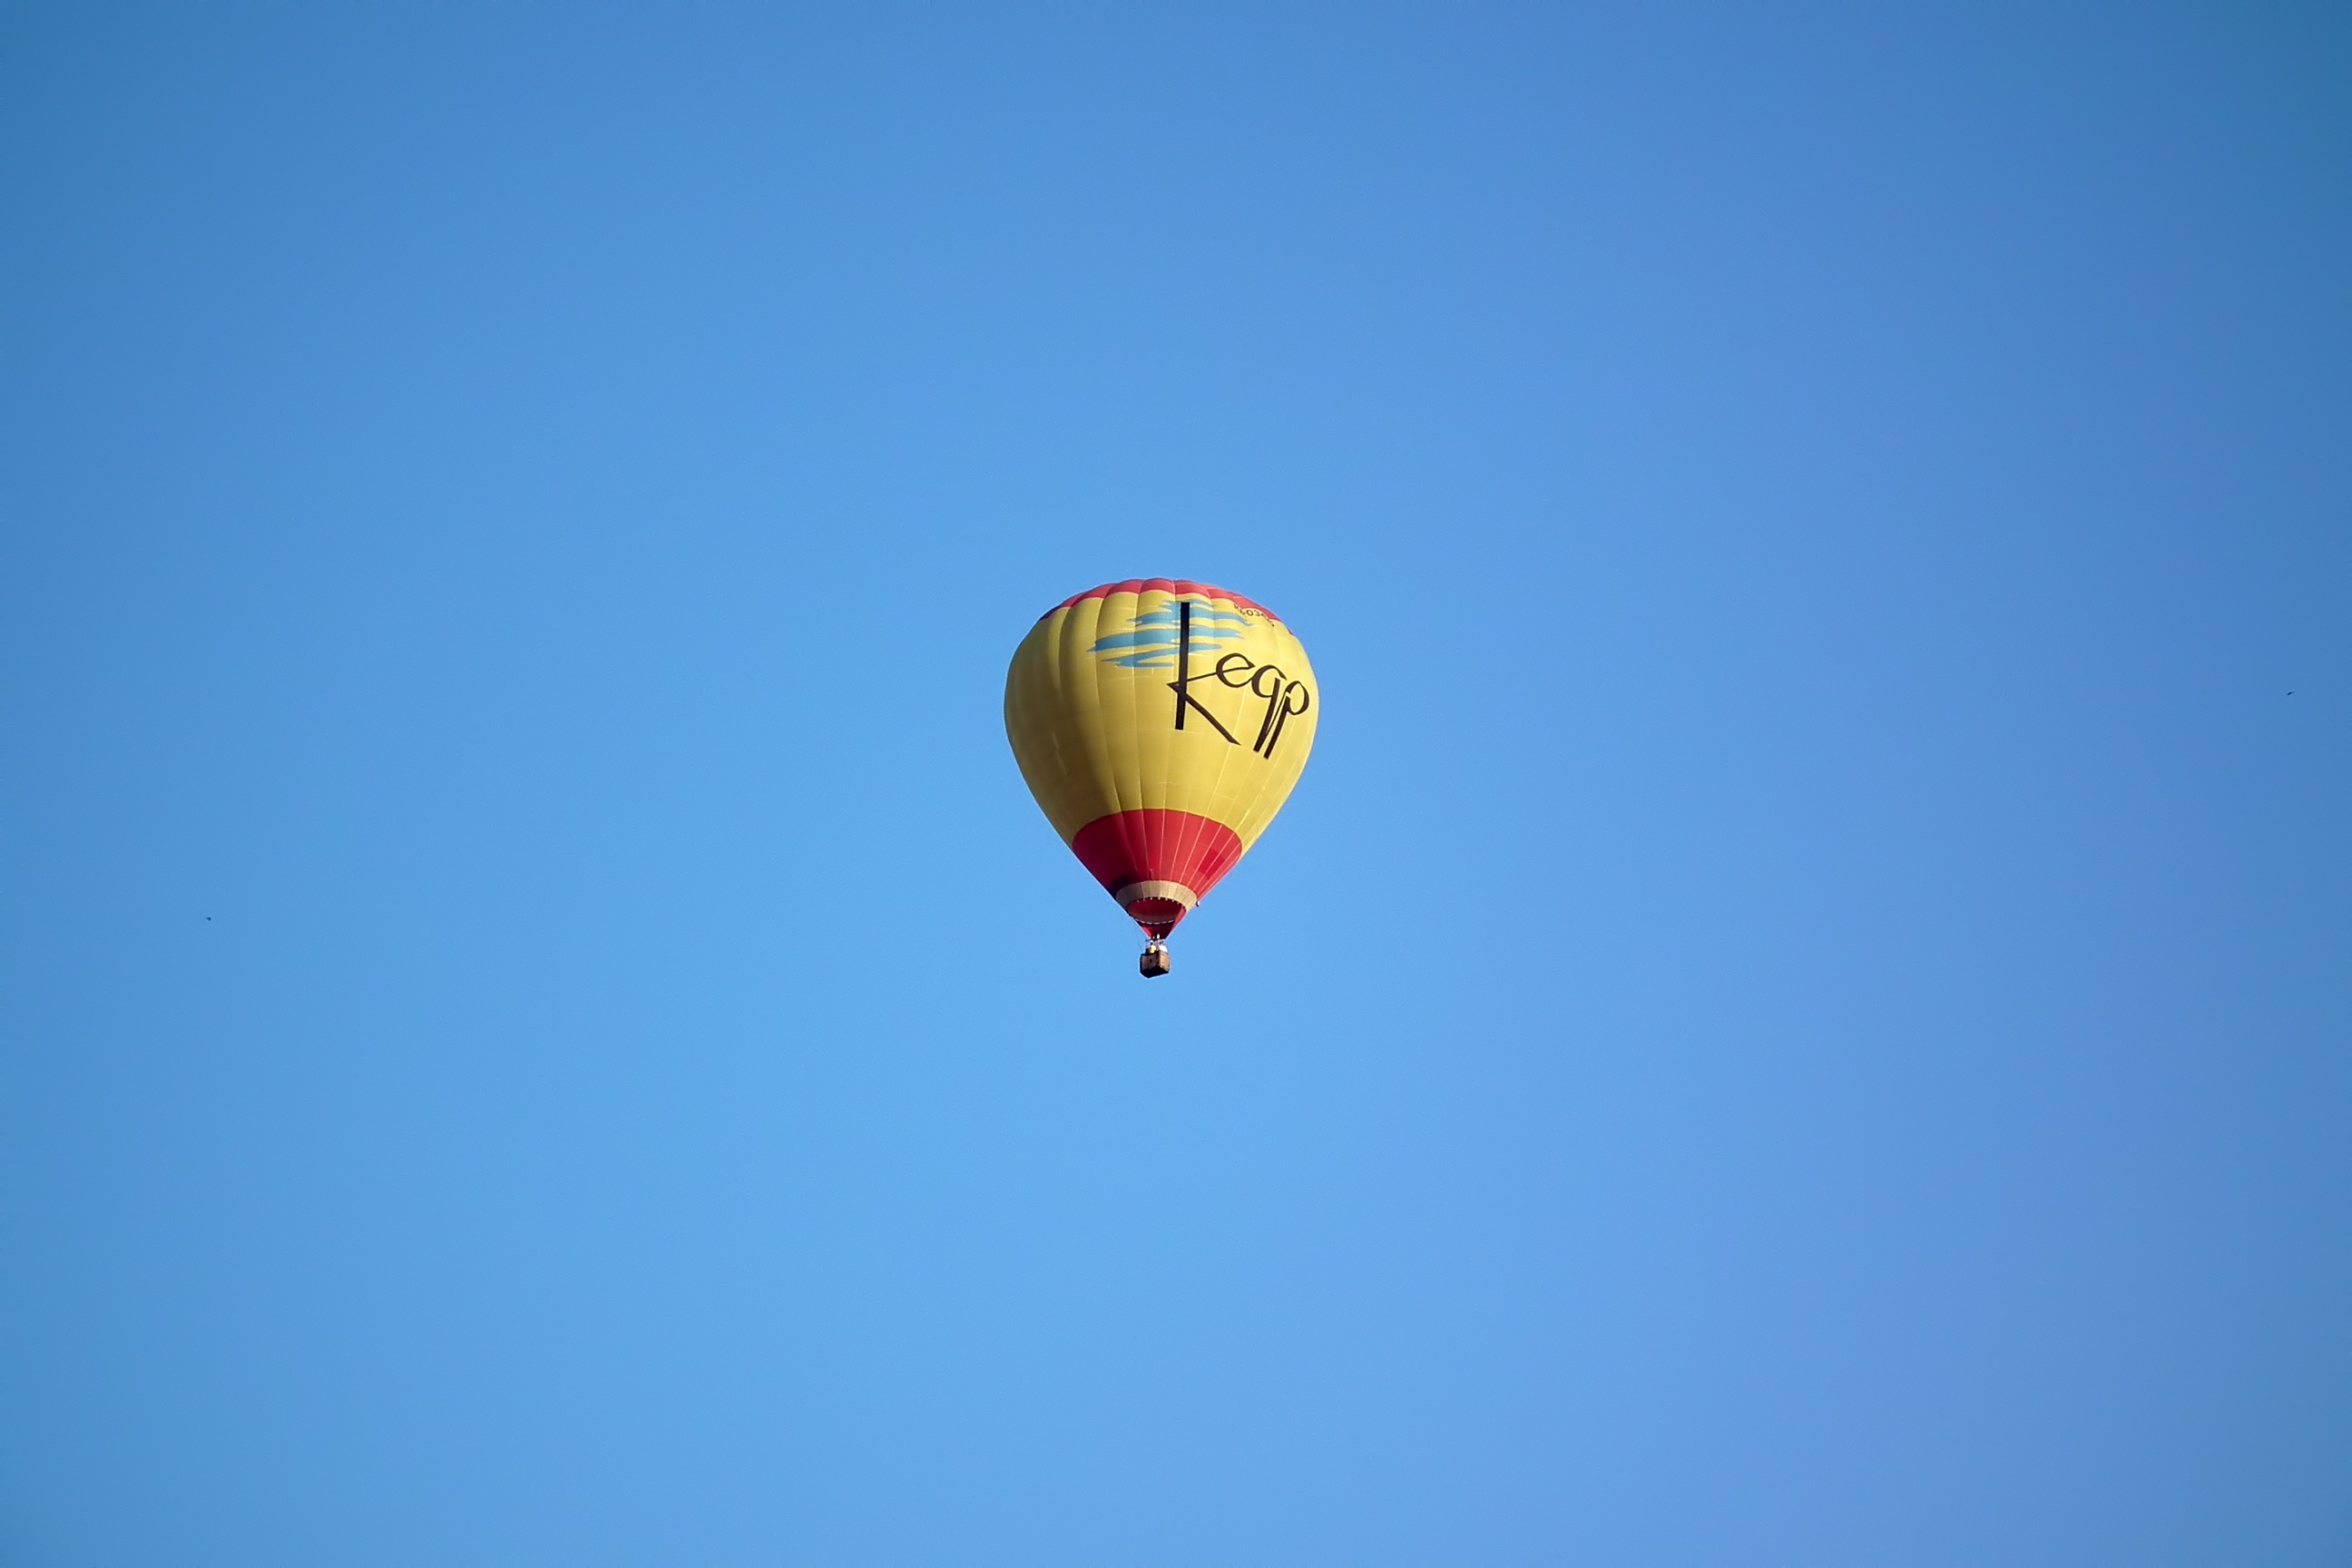
wing, sky, balloon, hot air balloon, fly, summer, vacation, aircraft, transport, vehicle, journey, flight, blue, yellow, extreme sport, toy, blue sky, competition, sports, bright, passion, day, hobby, hot air ballooning, atmosphere of earth